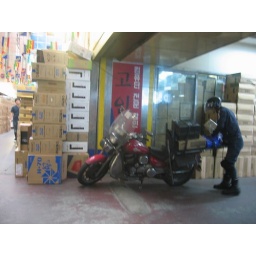
there are tons of guys on variously modded bikes carring electronic gear around the market